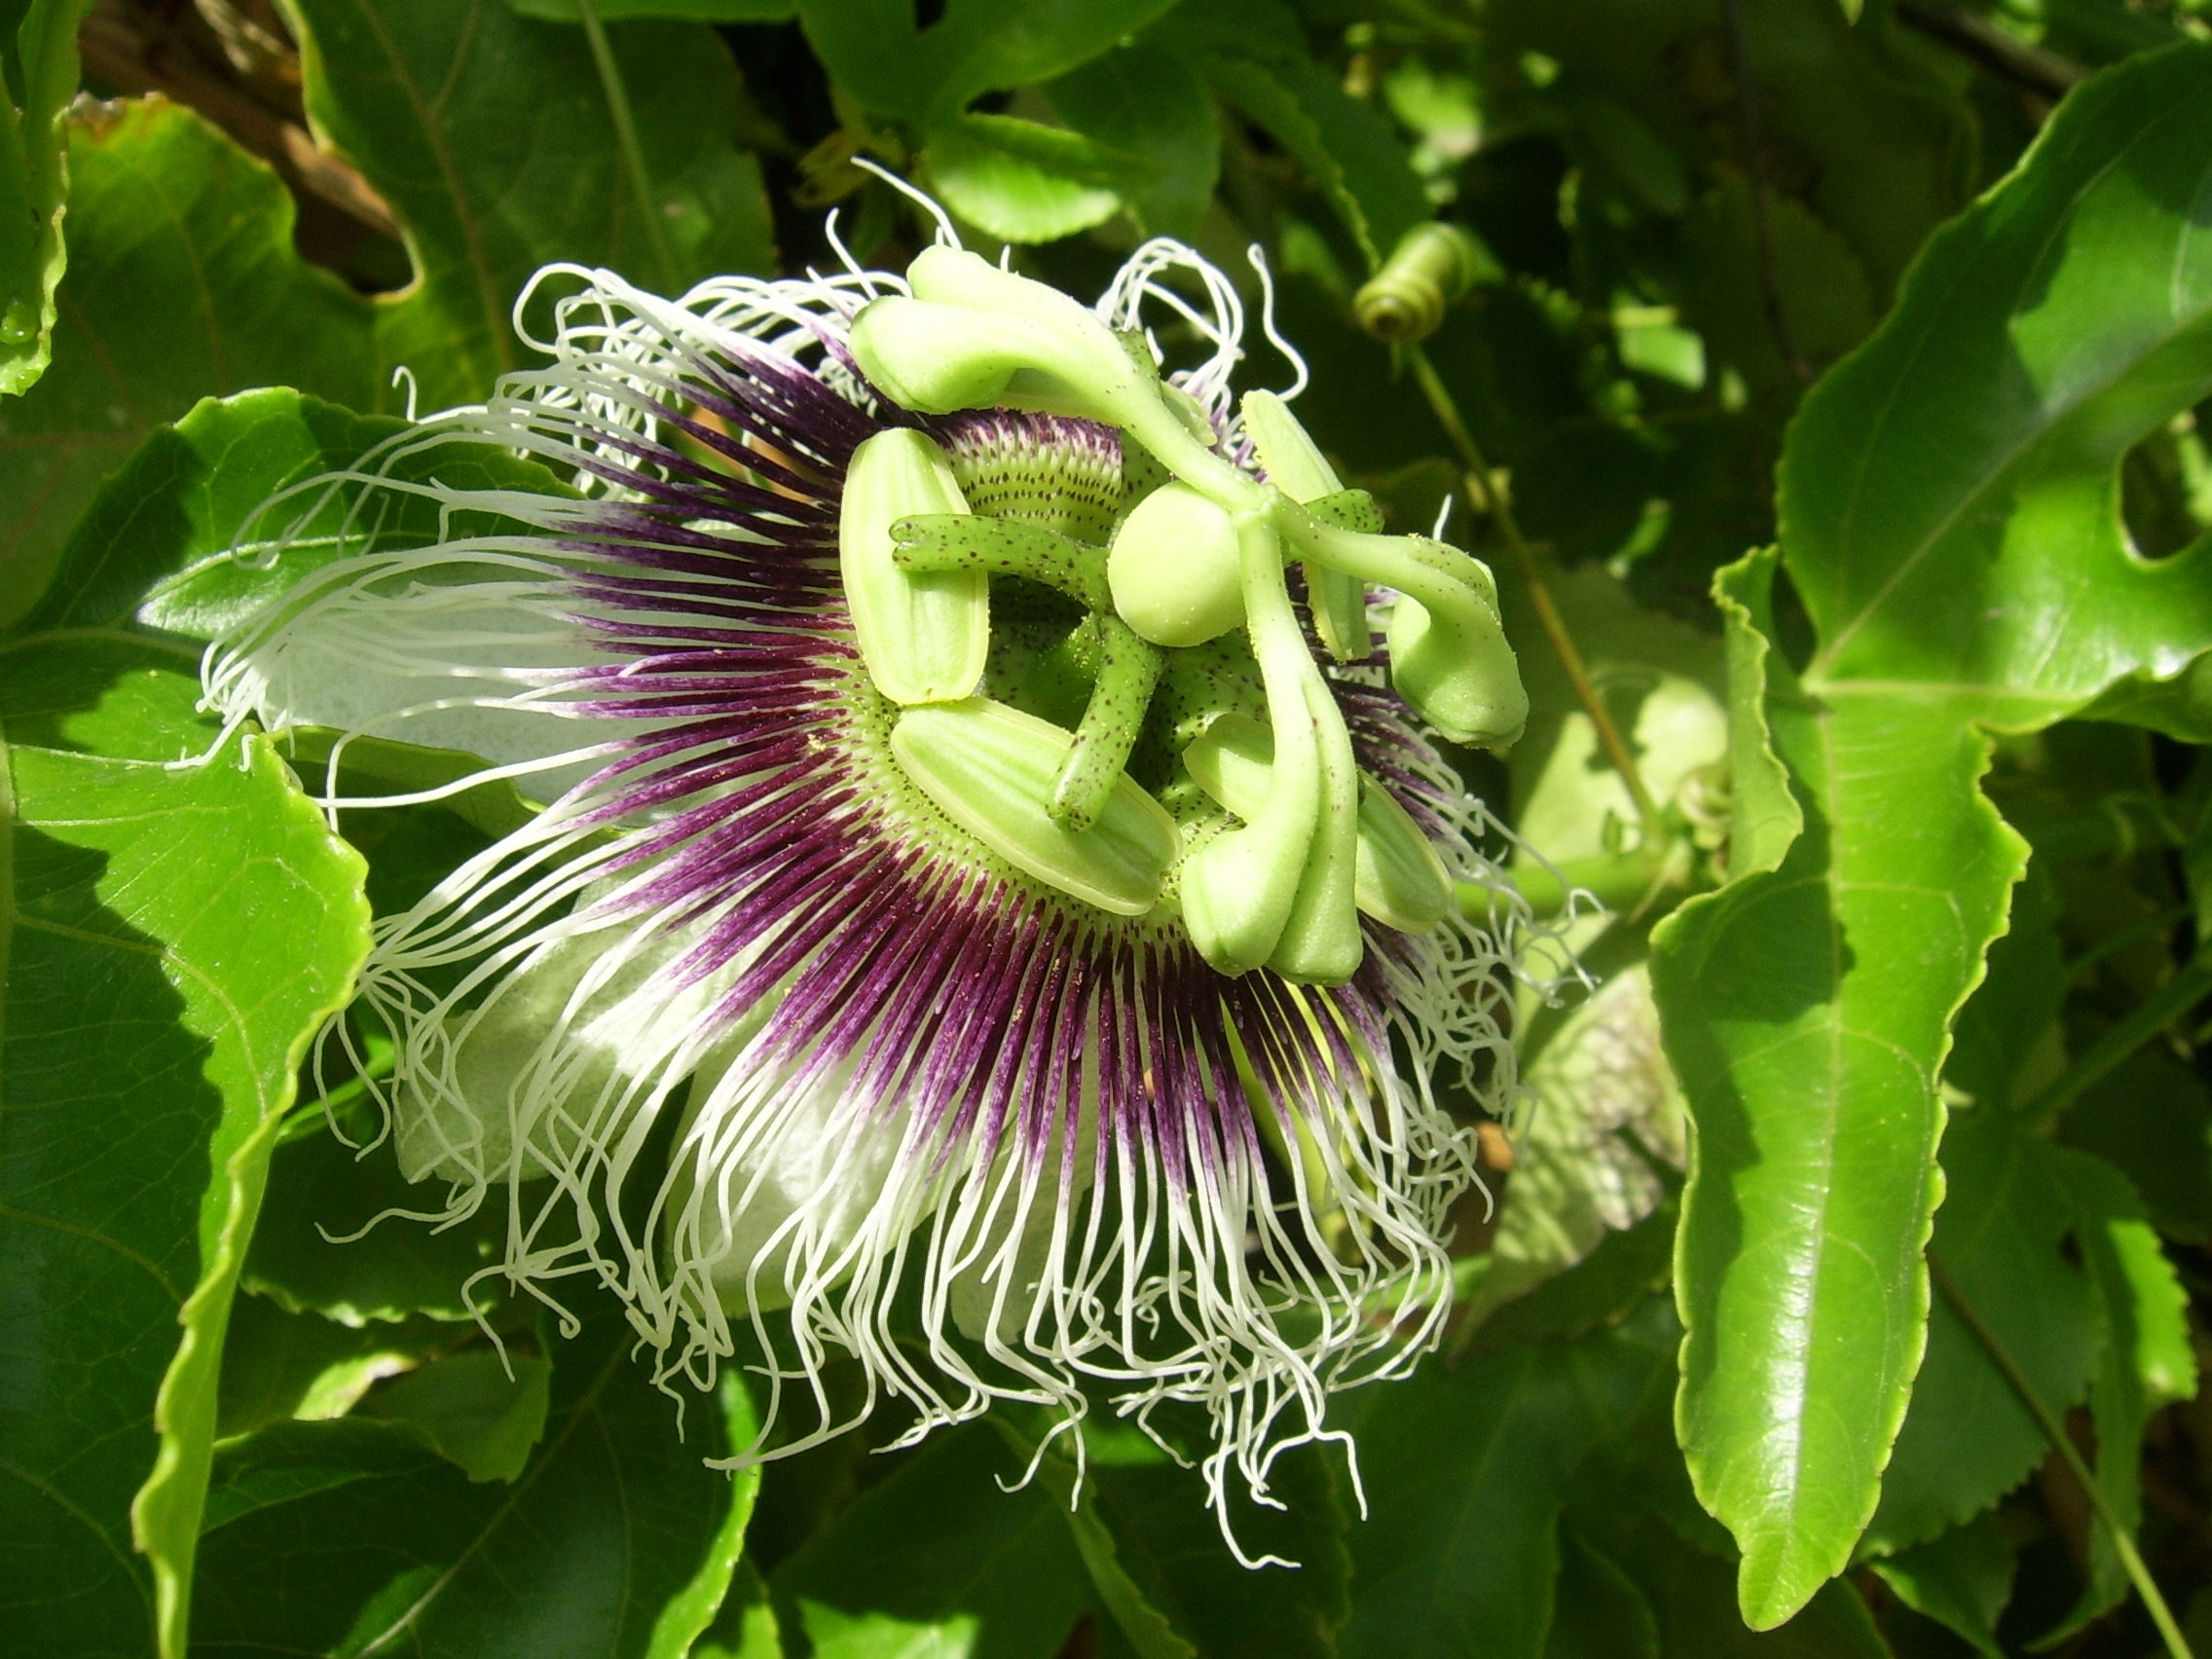
nature, blossom, plant, flower, bloom, floral, food, green, produce, botany, colorful, garden, flora, wildflower, flowers, passion fruit, detail, passion flower, passiflora, macro photography, flowering plant, passion flowers, land plant, passion flower family, purple passionflower, giant granadilla, passion vines